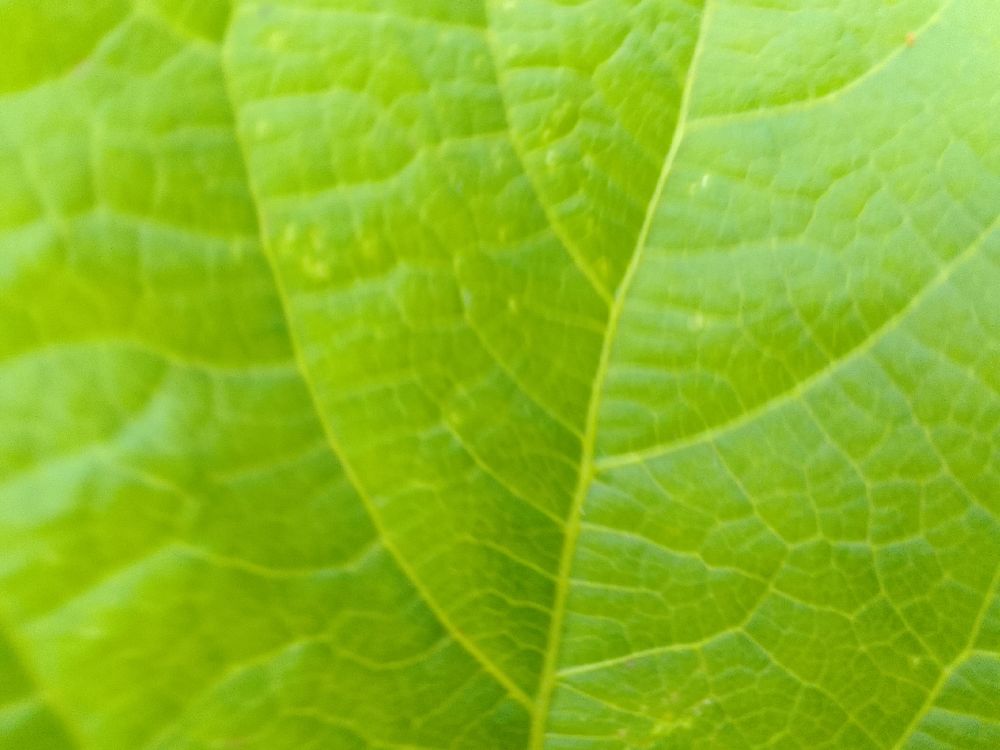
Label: healthy